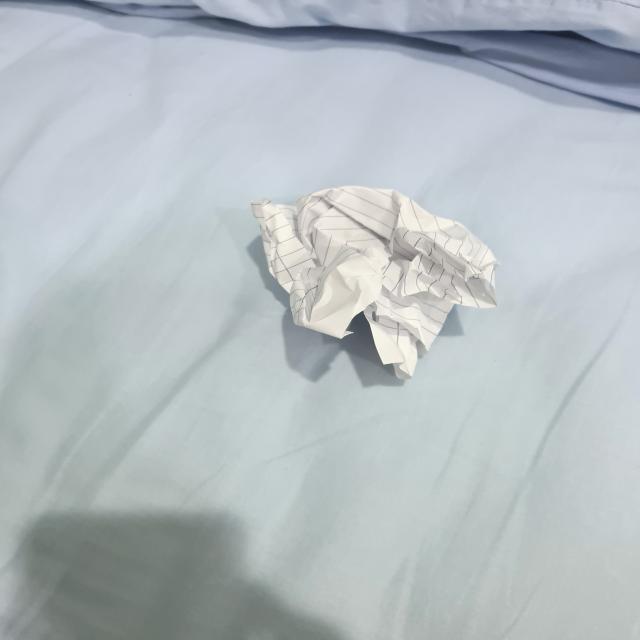
Label: tissues